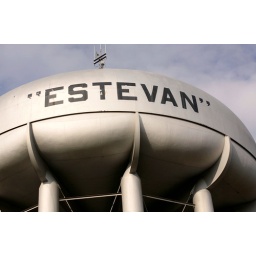
The water tower in Estevan, Saskatchewan. 100828-12